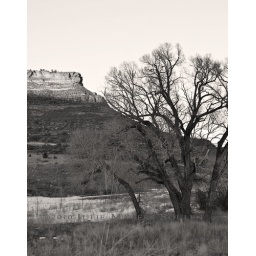
An ancient cottonwood tree guards the entrance to the valley into Redstone Canyon with its trademark red mesa in the background.